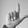
ASL letter: L